Longmont Carnegie Library

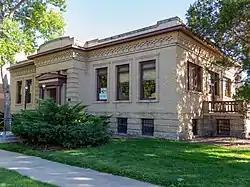
Former library building in 2019

The Longmont Carnegie Library, at 457 Fourth Ave. in Longmont, Colorado, is a Carnegie library which was completed in 1913. It was listed on the National Register of Historic Places in 1992, and was included as a contributing building in the Downtown Longmont Historic District in 2017.